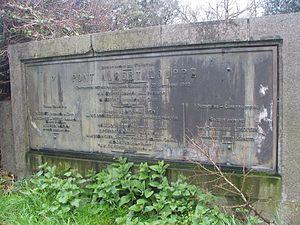
Le pont Albert-Louppe, d'abord appelé pont de Plougastel et encore appelé premier pont de Plougastel, est un pont franchissant l'embouchure de l'Élorn dans la rade de Brest pour relier les communes de Plougastel-Daoulas au Relecq-Kerhuon.
Jules Albert Louppe, né le 6 juin 1856 à Guny et mort le 5 juillet 1927 à Laval, est un ingénieur et homme politique français. Marié à une demoiselle Steff, originaire de Moselle, devenue allemande après la guerre de 1870, mais dont la famille avait opté pour la nationalité française et était venue vivre à Brest.